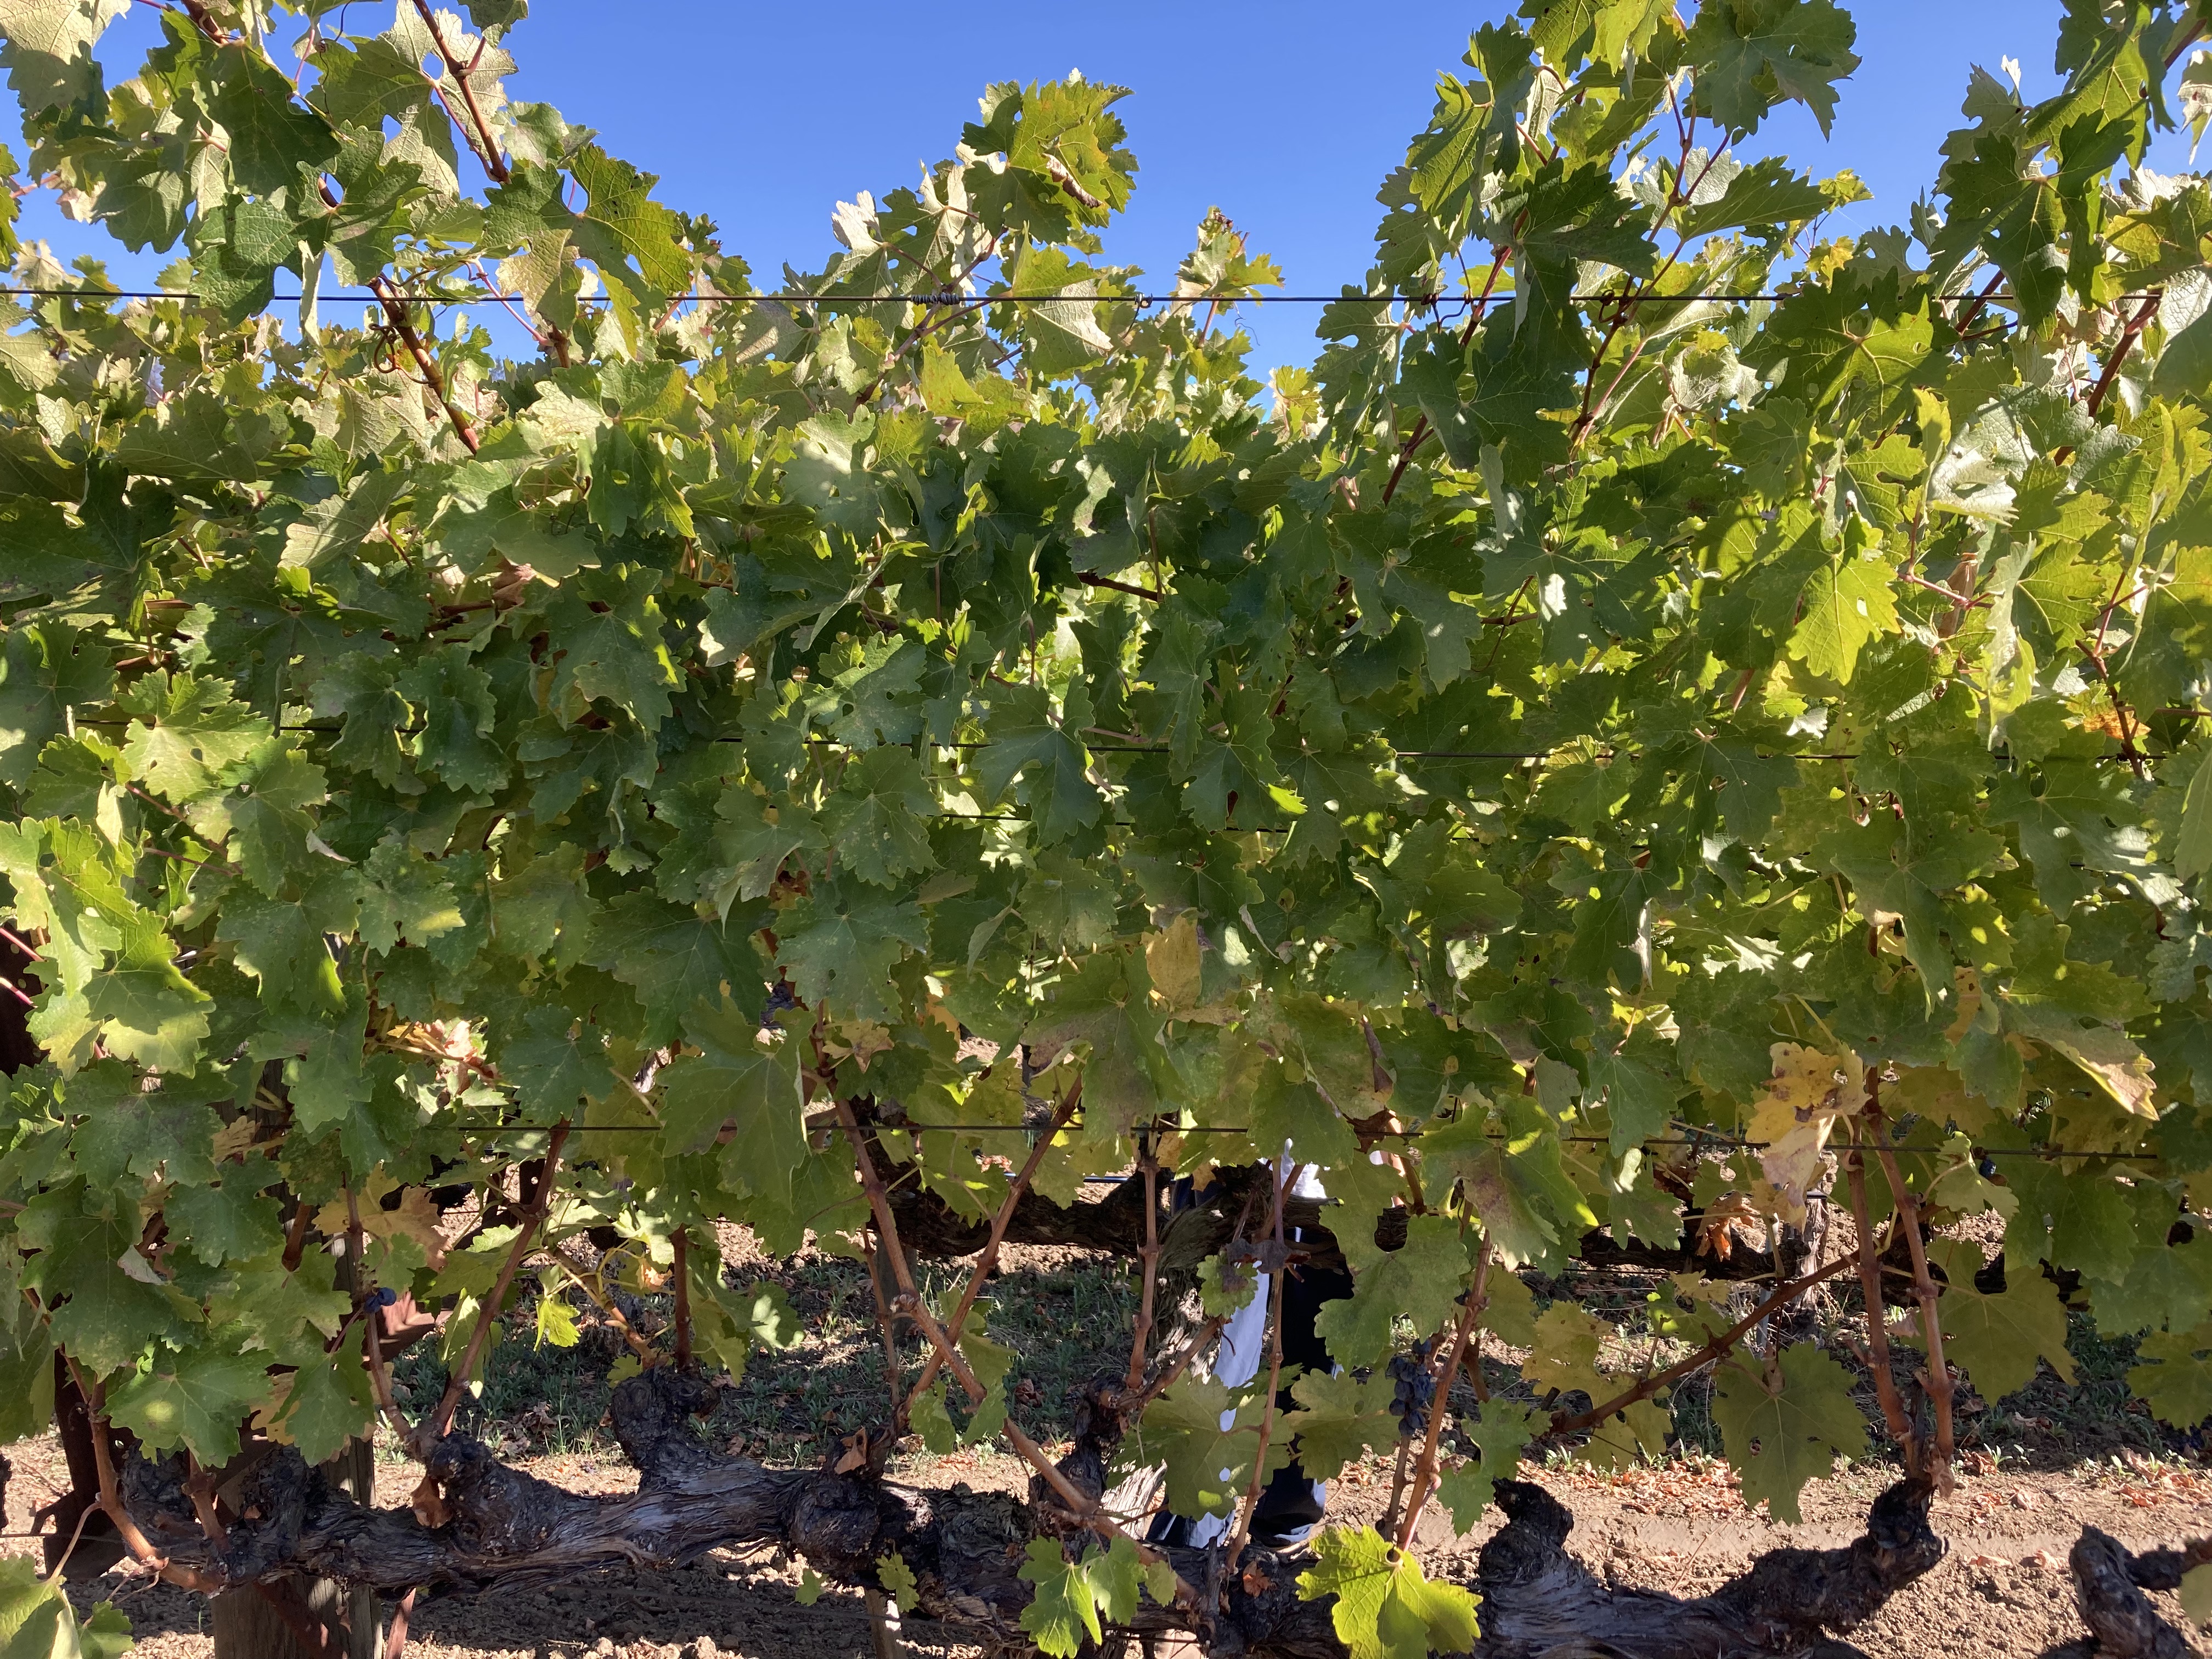
Label: No Virus